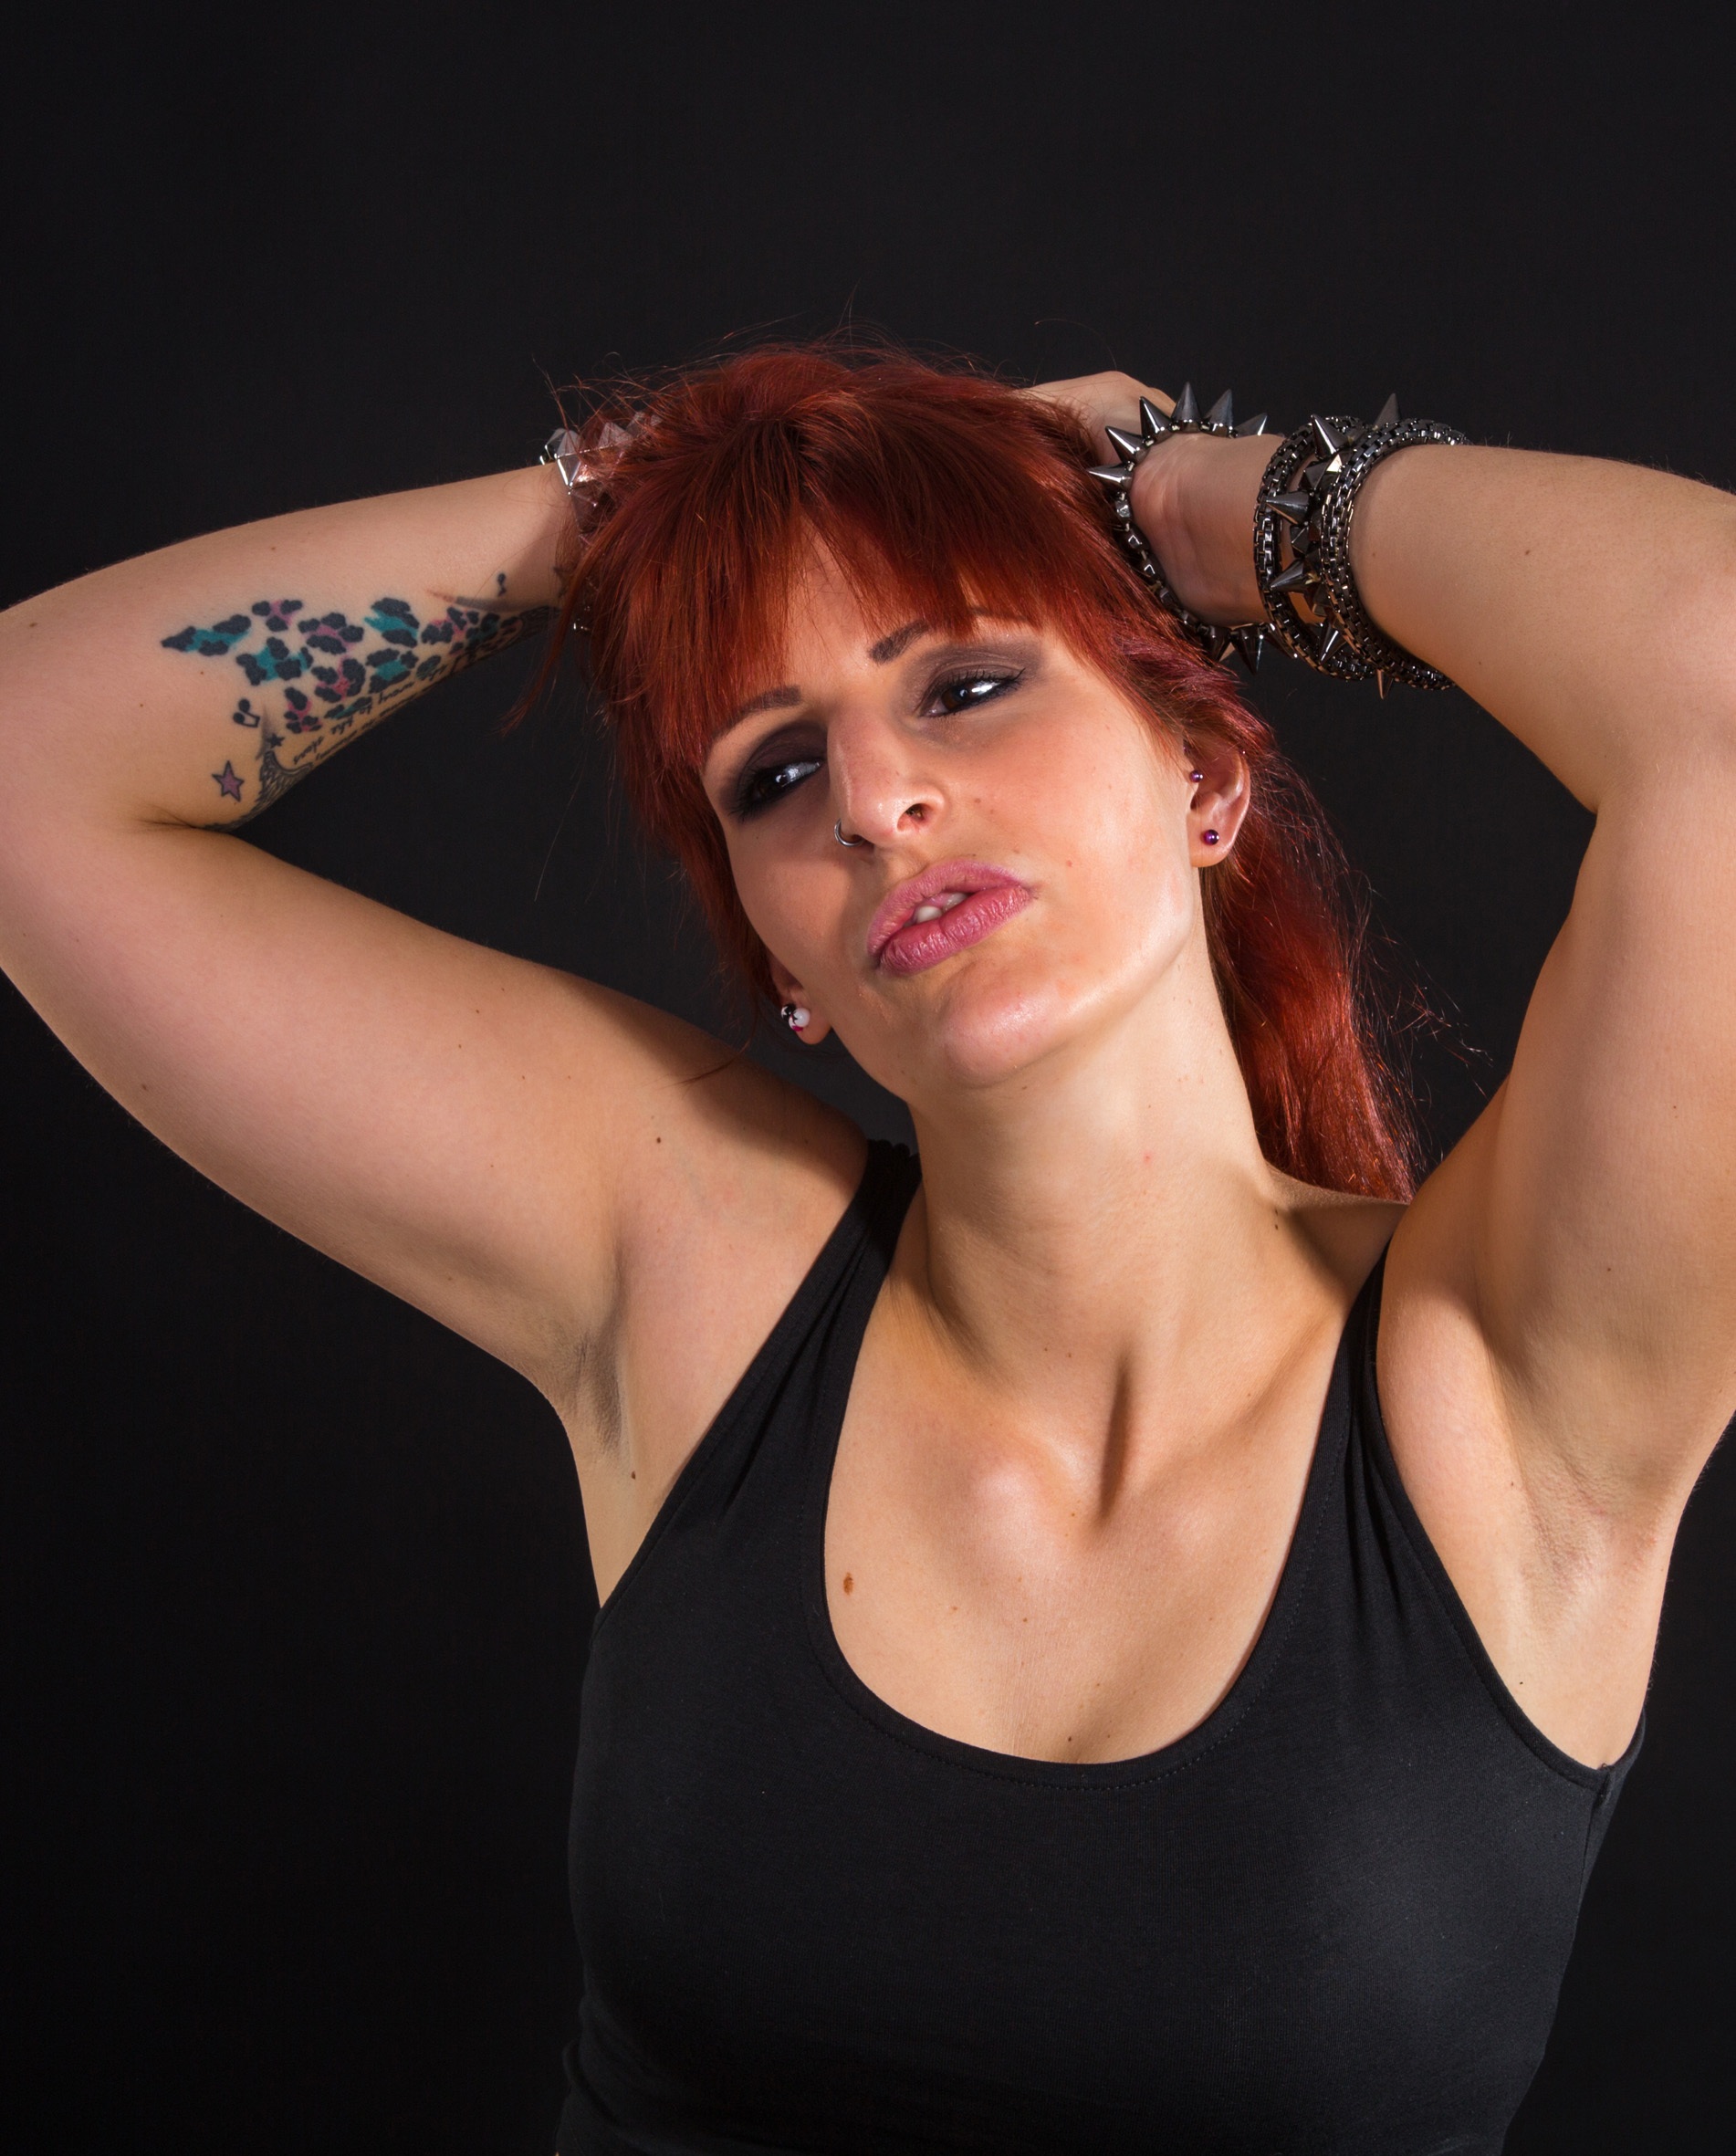
person, girl, woman, photography, singer, portrait, model, young, human, fashion, clothing, lady, arm, muscle, feminine, chest, human body, beauty, sexy, pretty, femininity, young woman, erotic, abdomen, photo shoot, sense, art model, supermodel